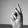
ASL letter: K